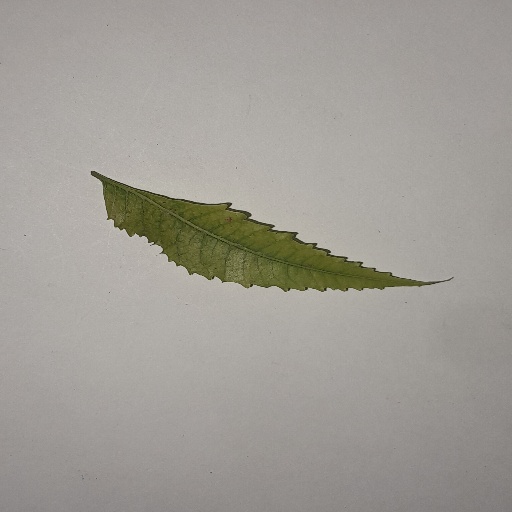
Species: Neem
Leaf condition: Yellow Leaf